Mélanie de Pourtalès

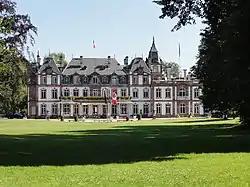
Château de Pourtalès.

On 30 June 1857, she married banker Count Edmond de Pourtalès (1828–1895), a son of Count James-Alexandre de Pourtalès of the Château de Gorgier, a prominent banker and art collector who had served as chamberlain the King of Prussia Frederick William III. Count Edmond's elder sister, Élisa de Pourtalès was the wife of French diplomat Charles-Alexandre, Marquis de Ganay. Together, they were the parents of: